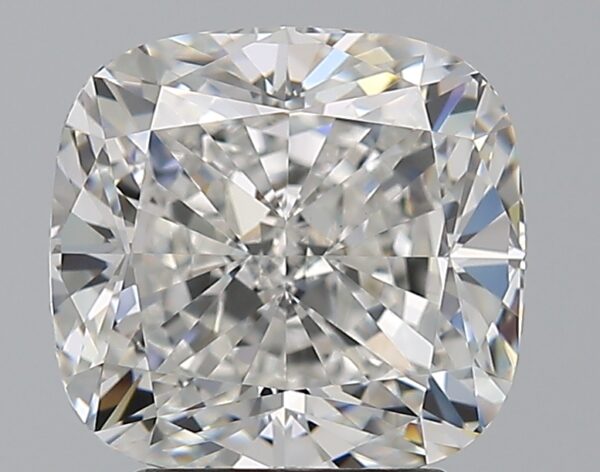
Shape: cushion
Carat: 3.01
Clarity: VS1
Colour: F
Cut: EX
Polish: EX
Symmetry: EX
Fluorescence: M
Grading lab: GIA
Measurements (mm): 8.27 x 7.88 x 5.45